Triangulation (politics)

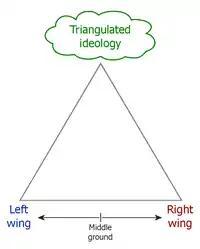
A conceptual diagram illustrating political triangulation

In politics, triangulation is a strategy associated with U.S. President Bill Clinton in the 1990s. The politician presents a position as being above or between the left and right sides or wings of a democratic political spectrum. It involves adopting for oneself some of the ideas of one's political opponent. The logic behind it is that it both takes credit for the opponent's ideas, and insulates the triangulator from attacks on that particular issue.